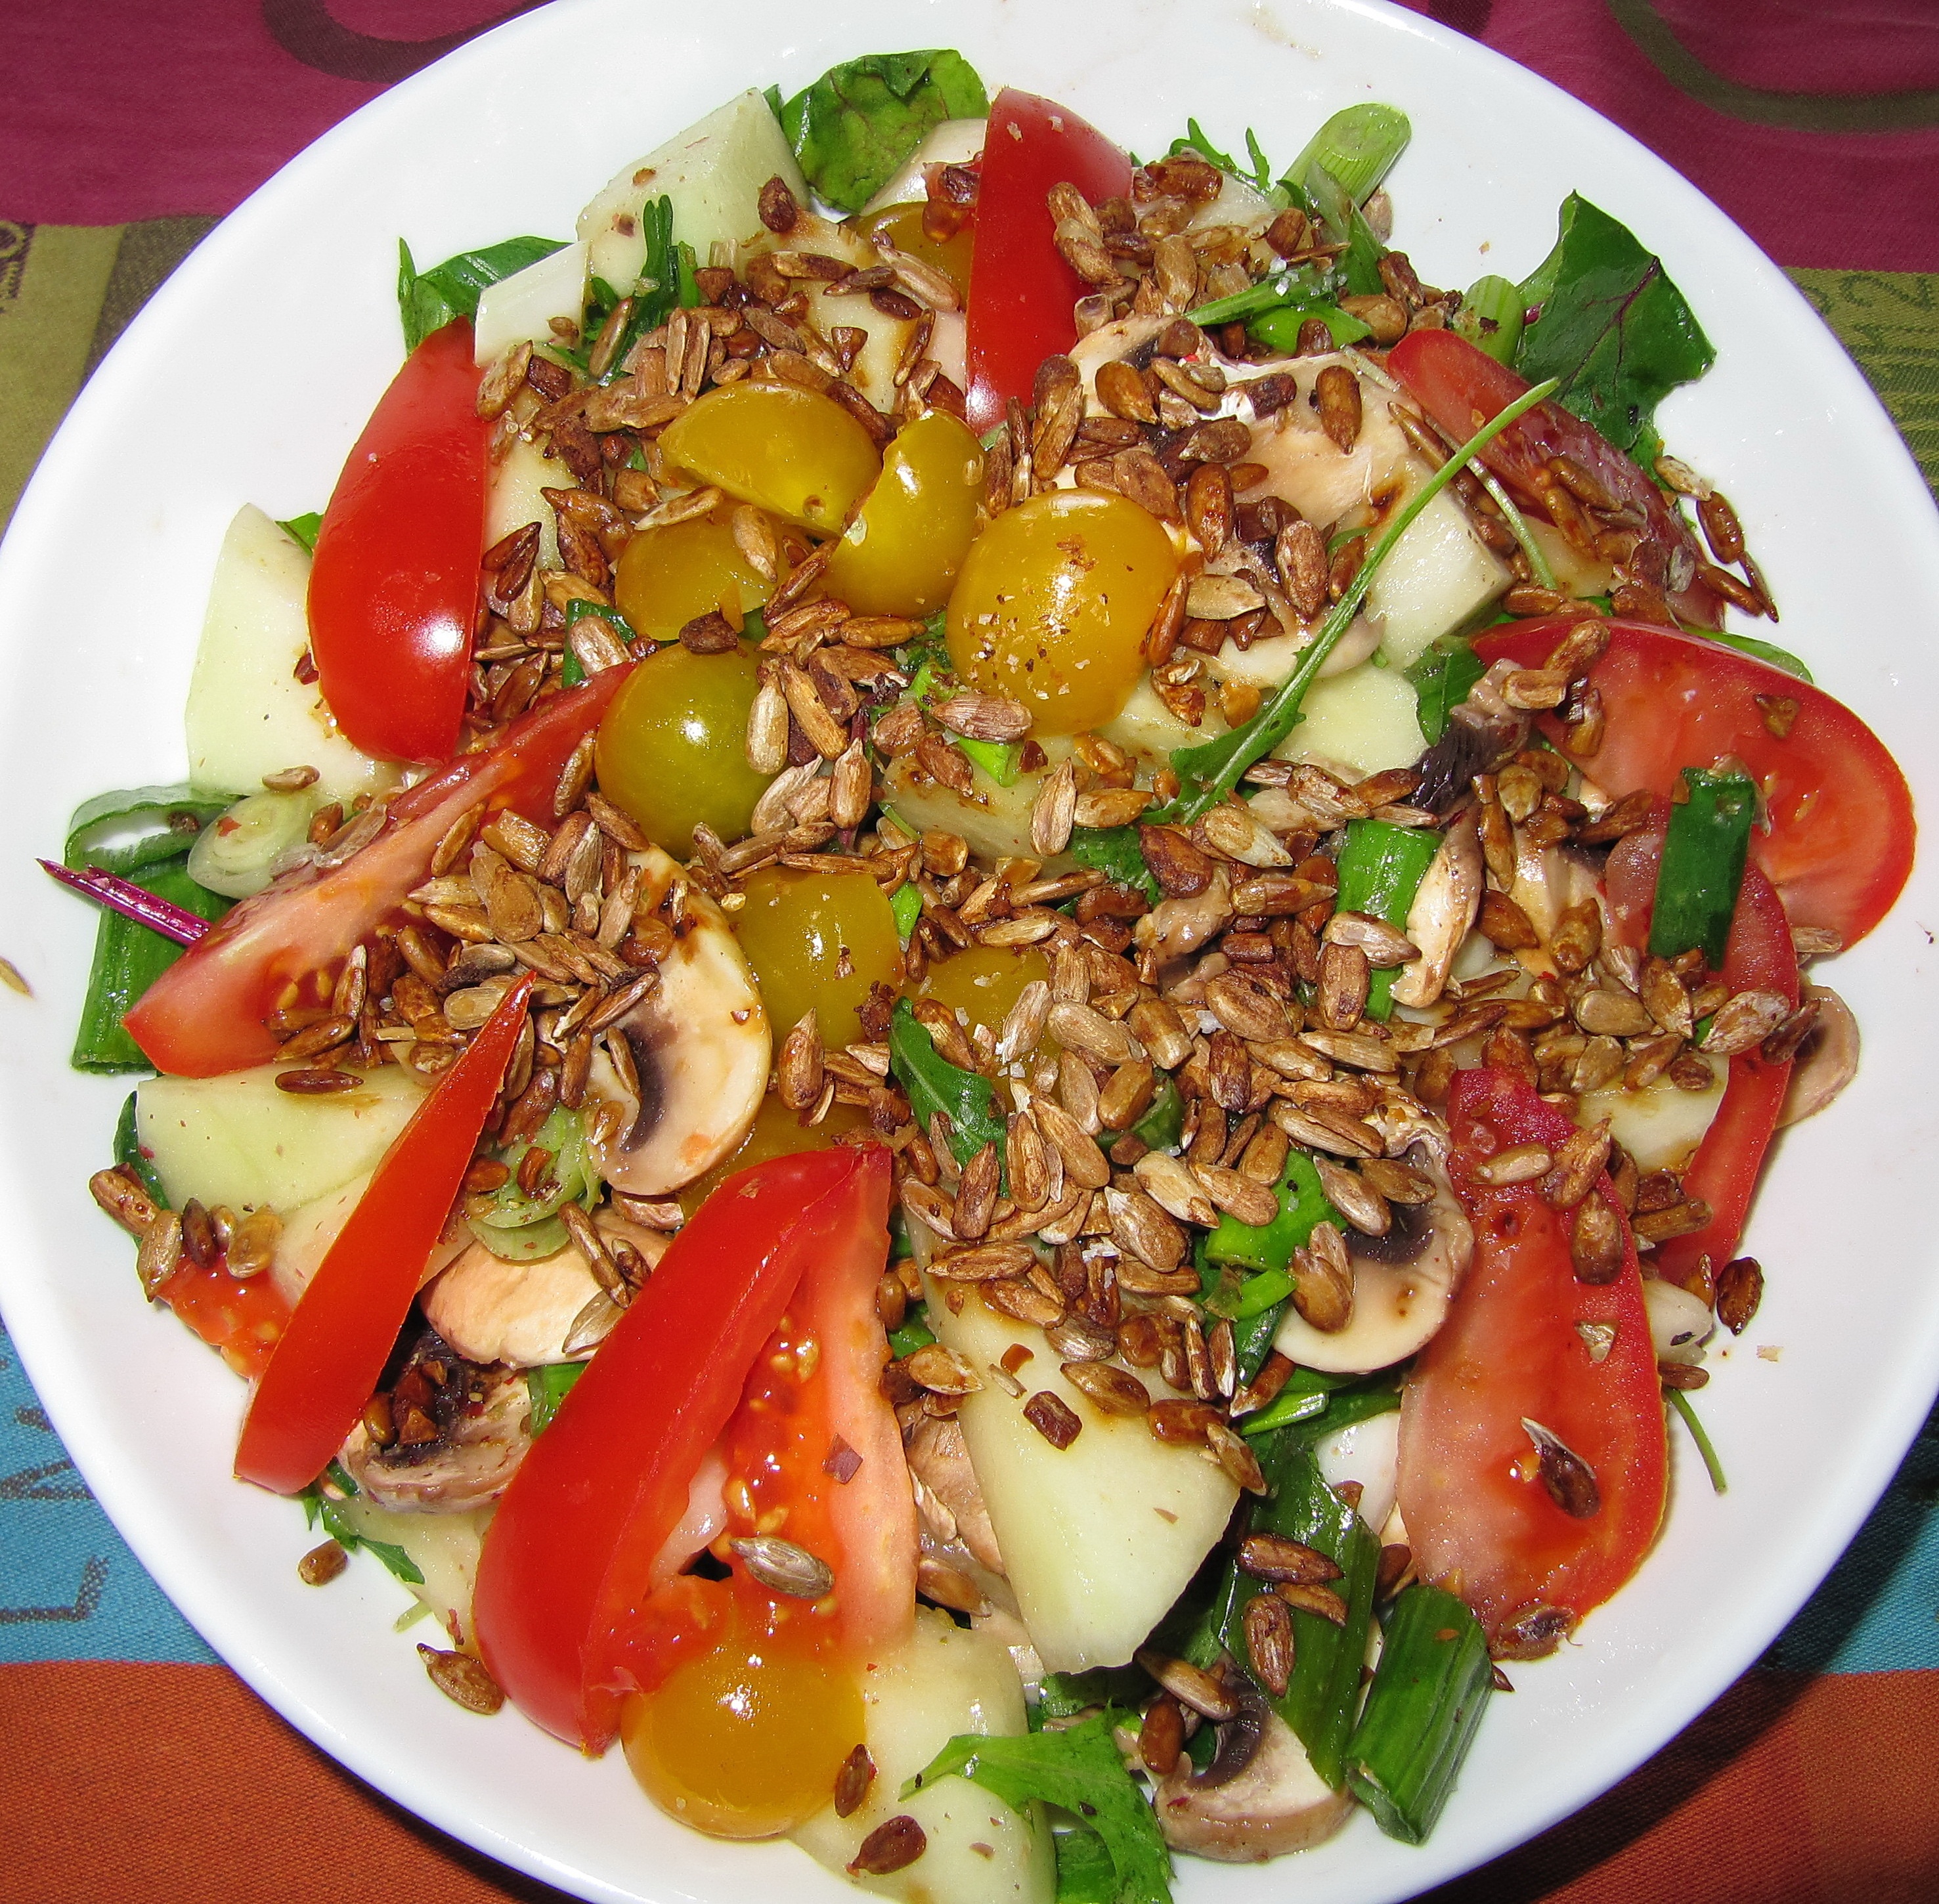
dish, meal, food, salad, produce, vegetable, seafood, meat, cuisine, rocket, tomato, asian food, dining, grapes, accessories, dressing, vegetarian food, melon, toasted pine nuts, thai food, chinese food, southeast asian food